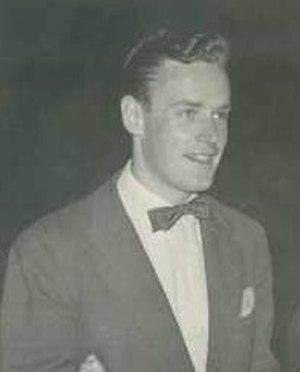
Donald Leith Symington est un acteur de cinéma et de télévision américain.